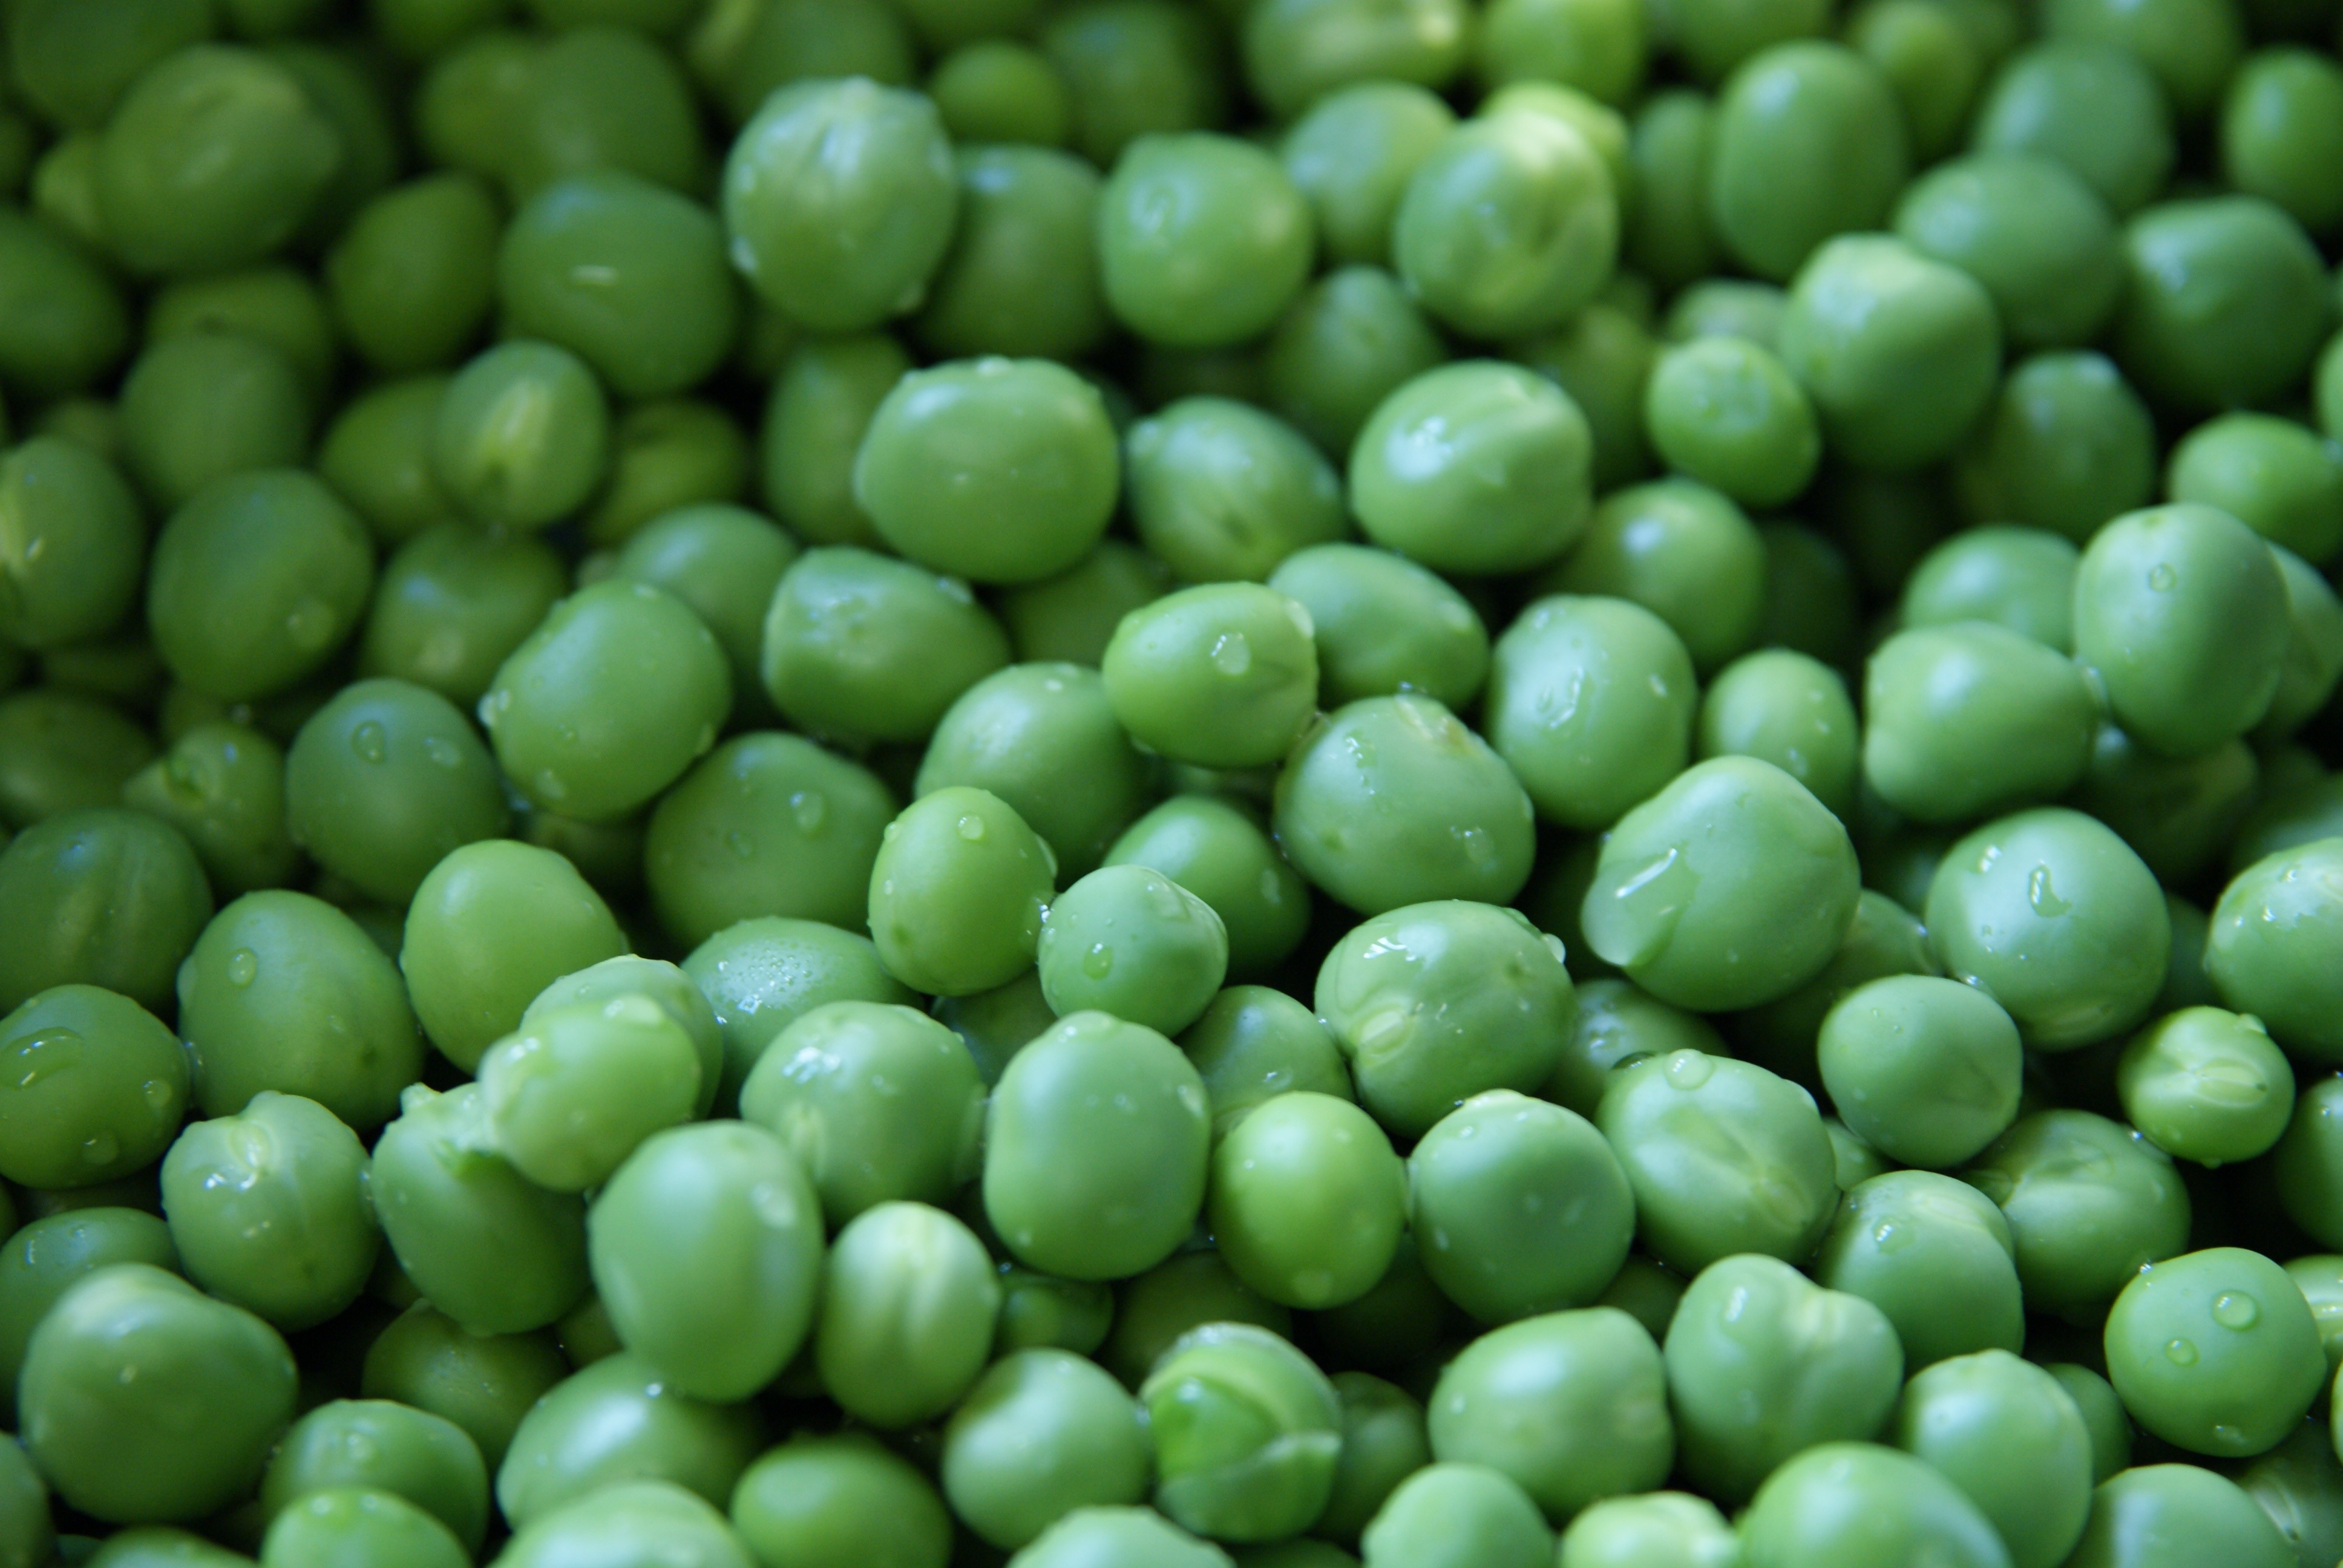
plant, fruit, food, produce, vegetable, crop, fresh, agriculture, healthy, pea, peas, legume, flowering plant, garden peas, land plant